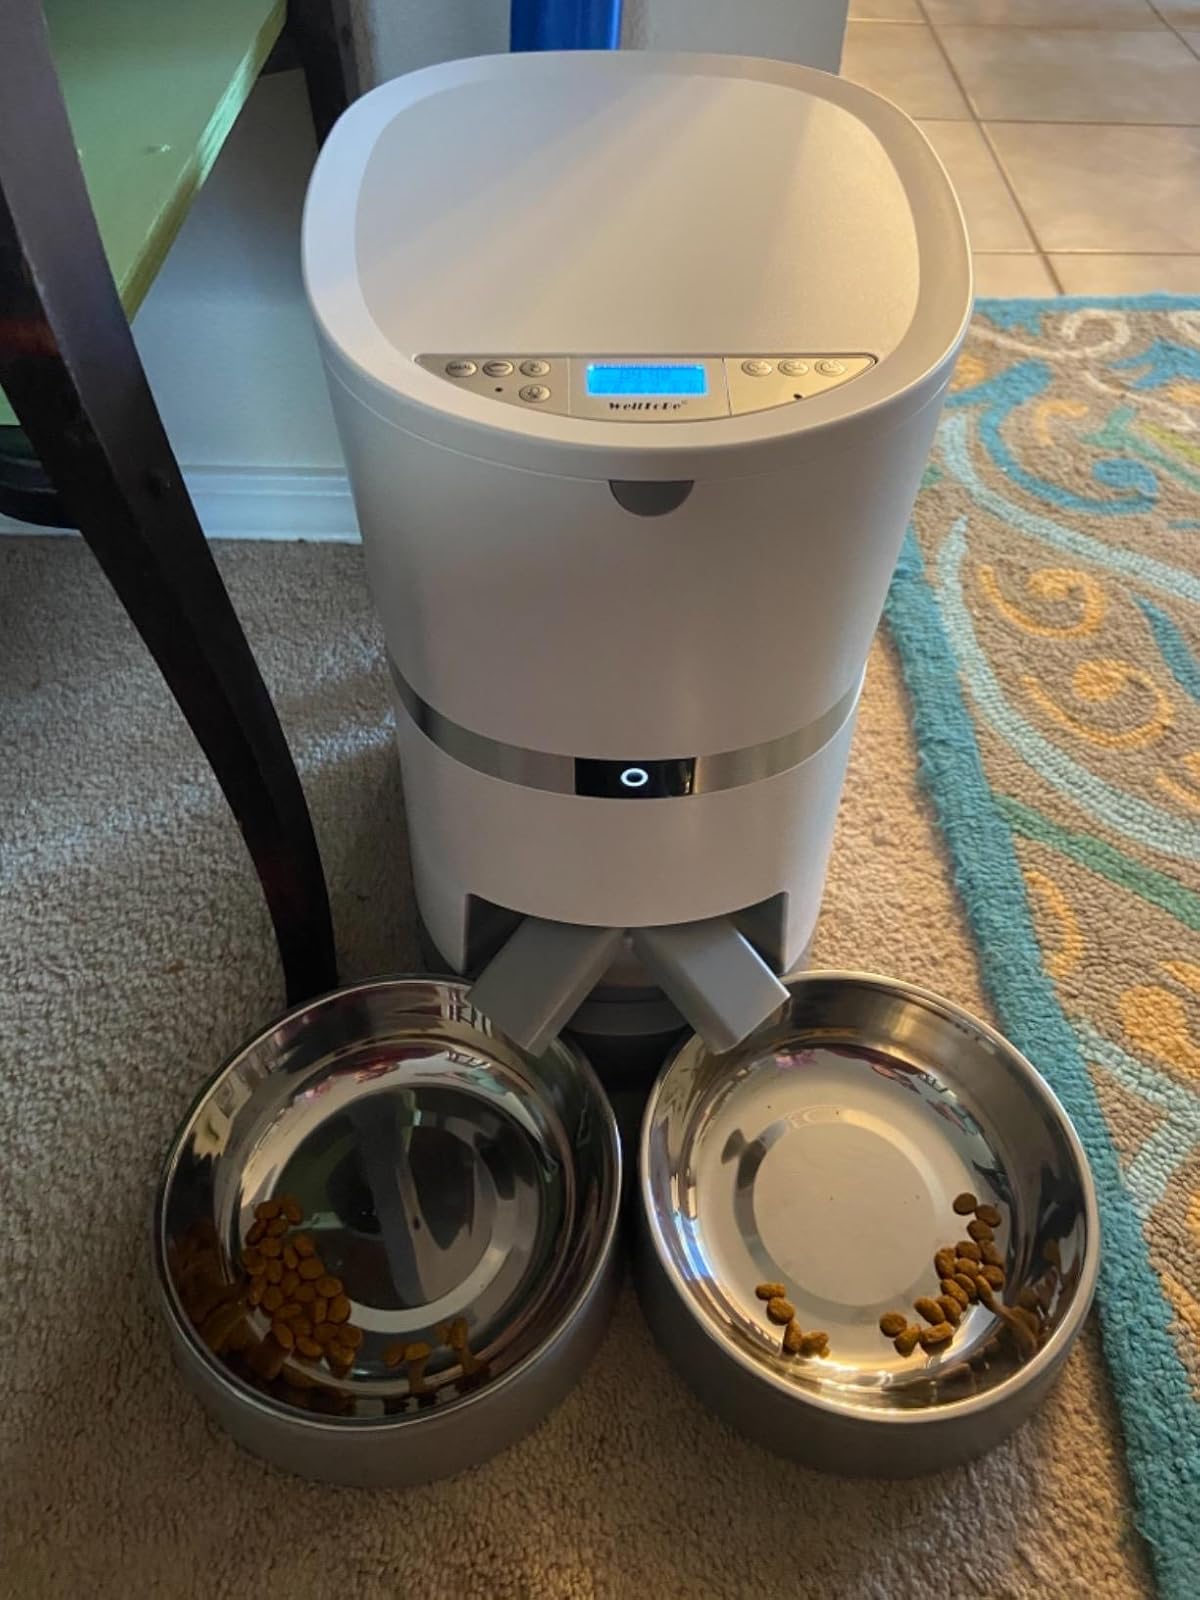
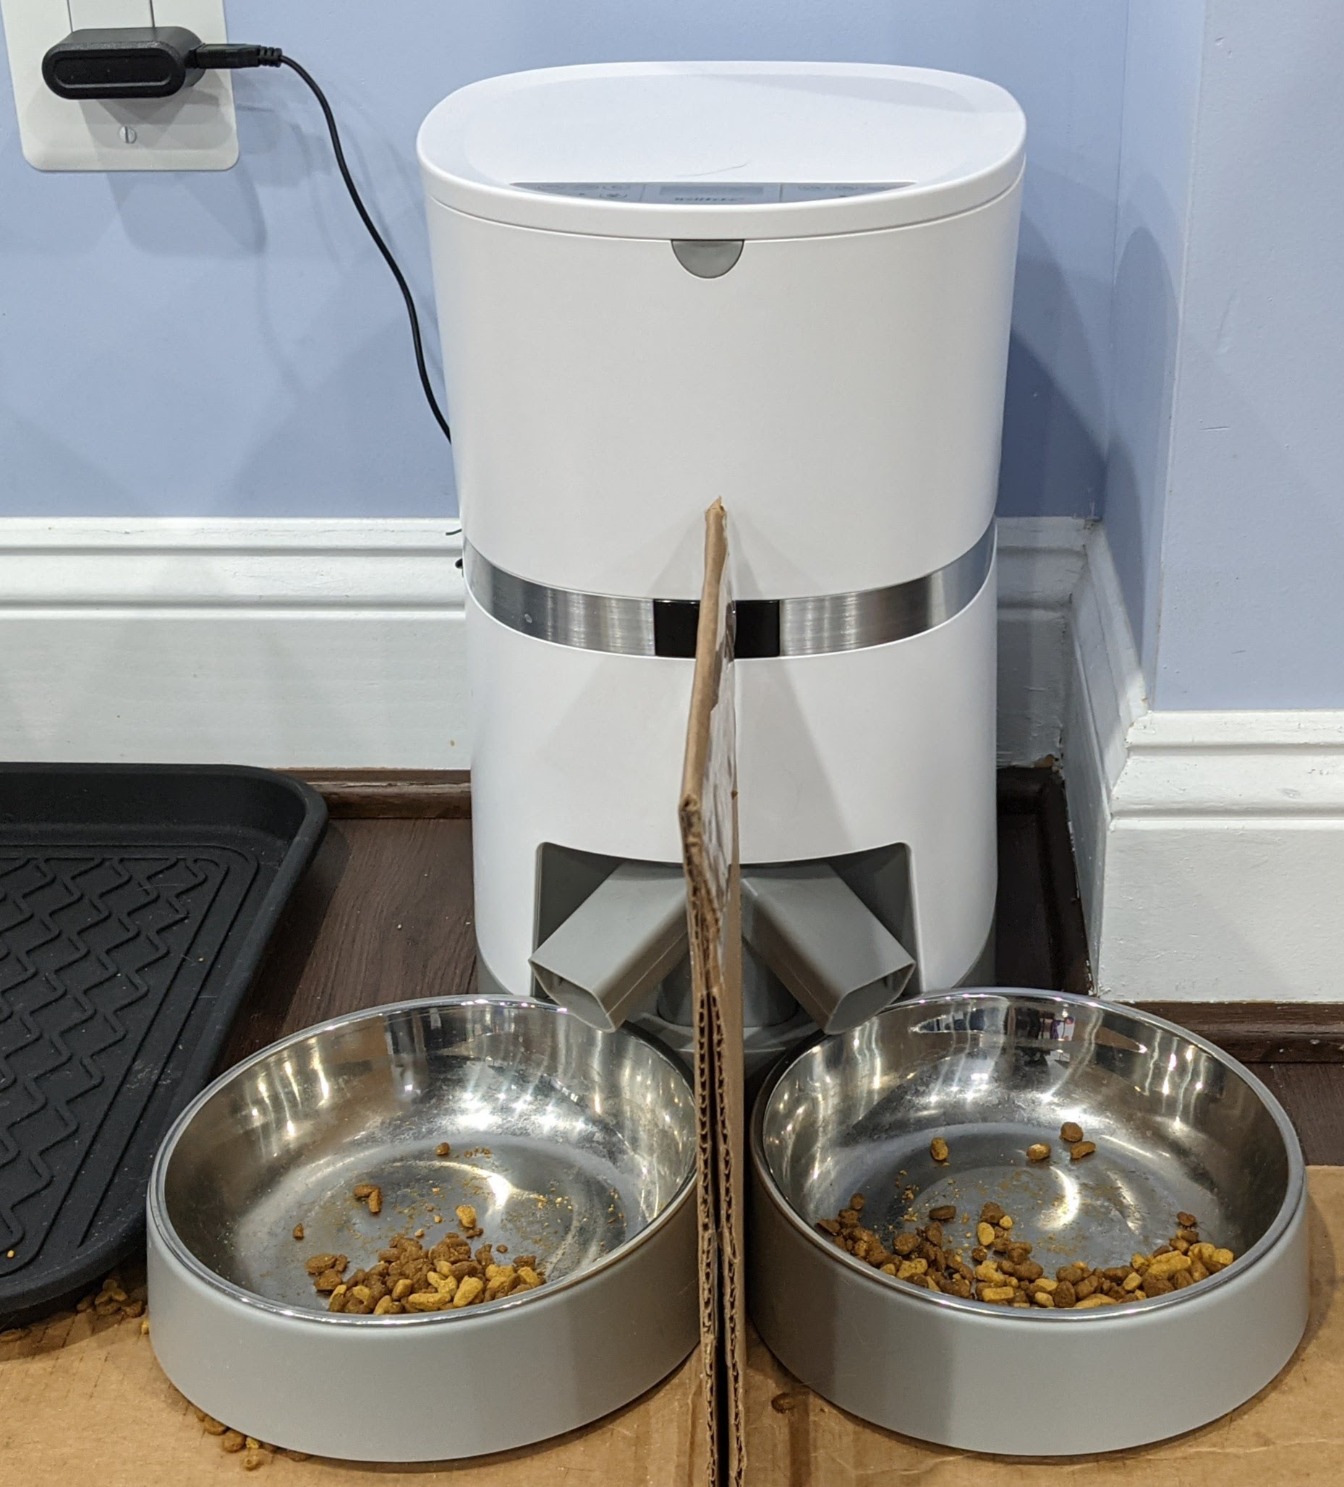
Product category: items_feeder
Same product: yes